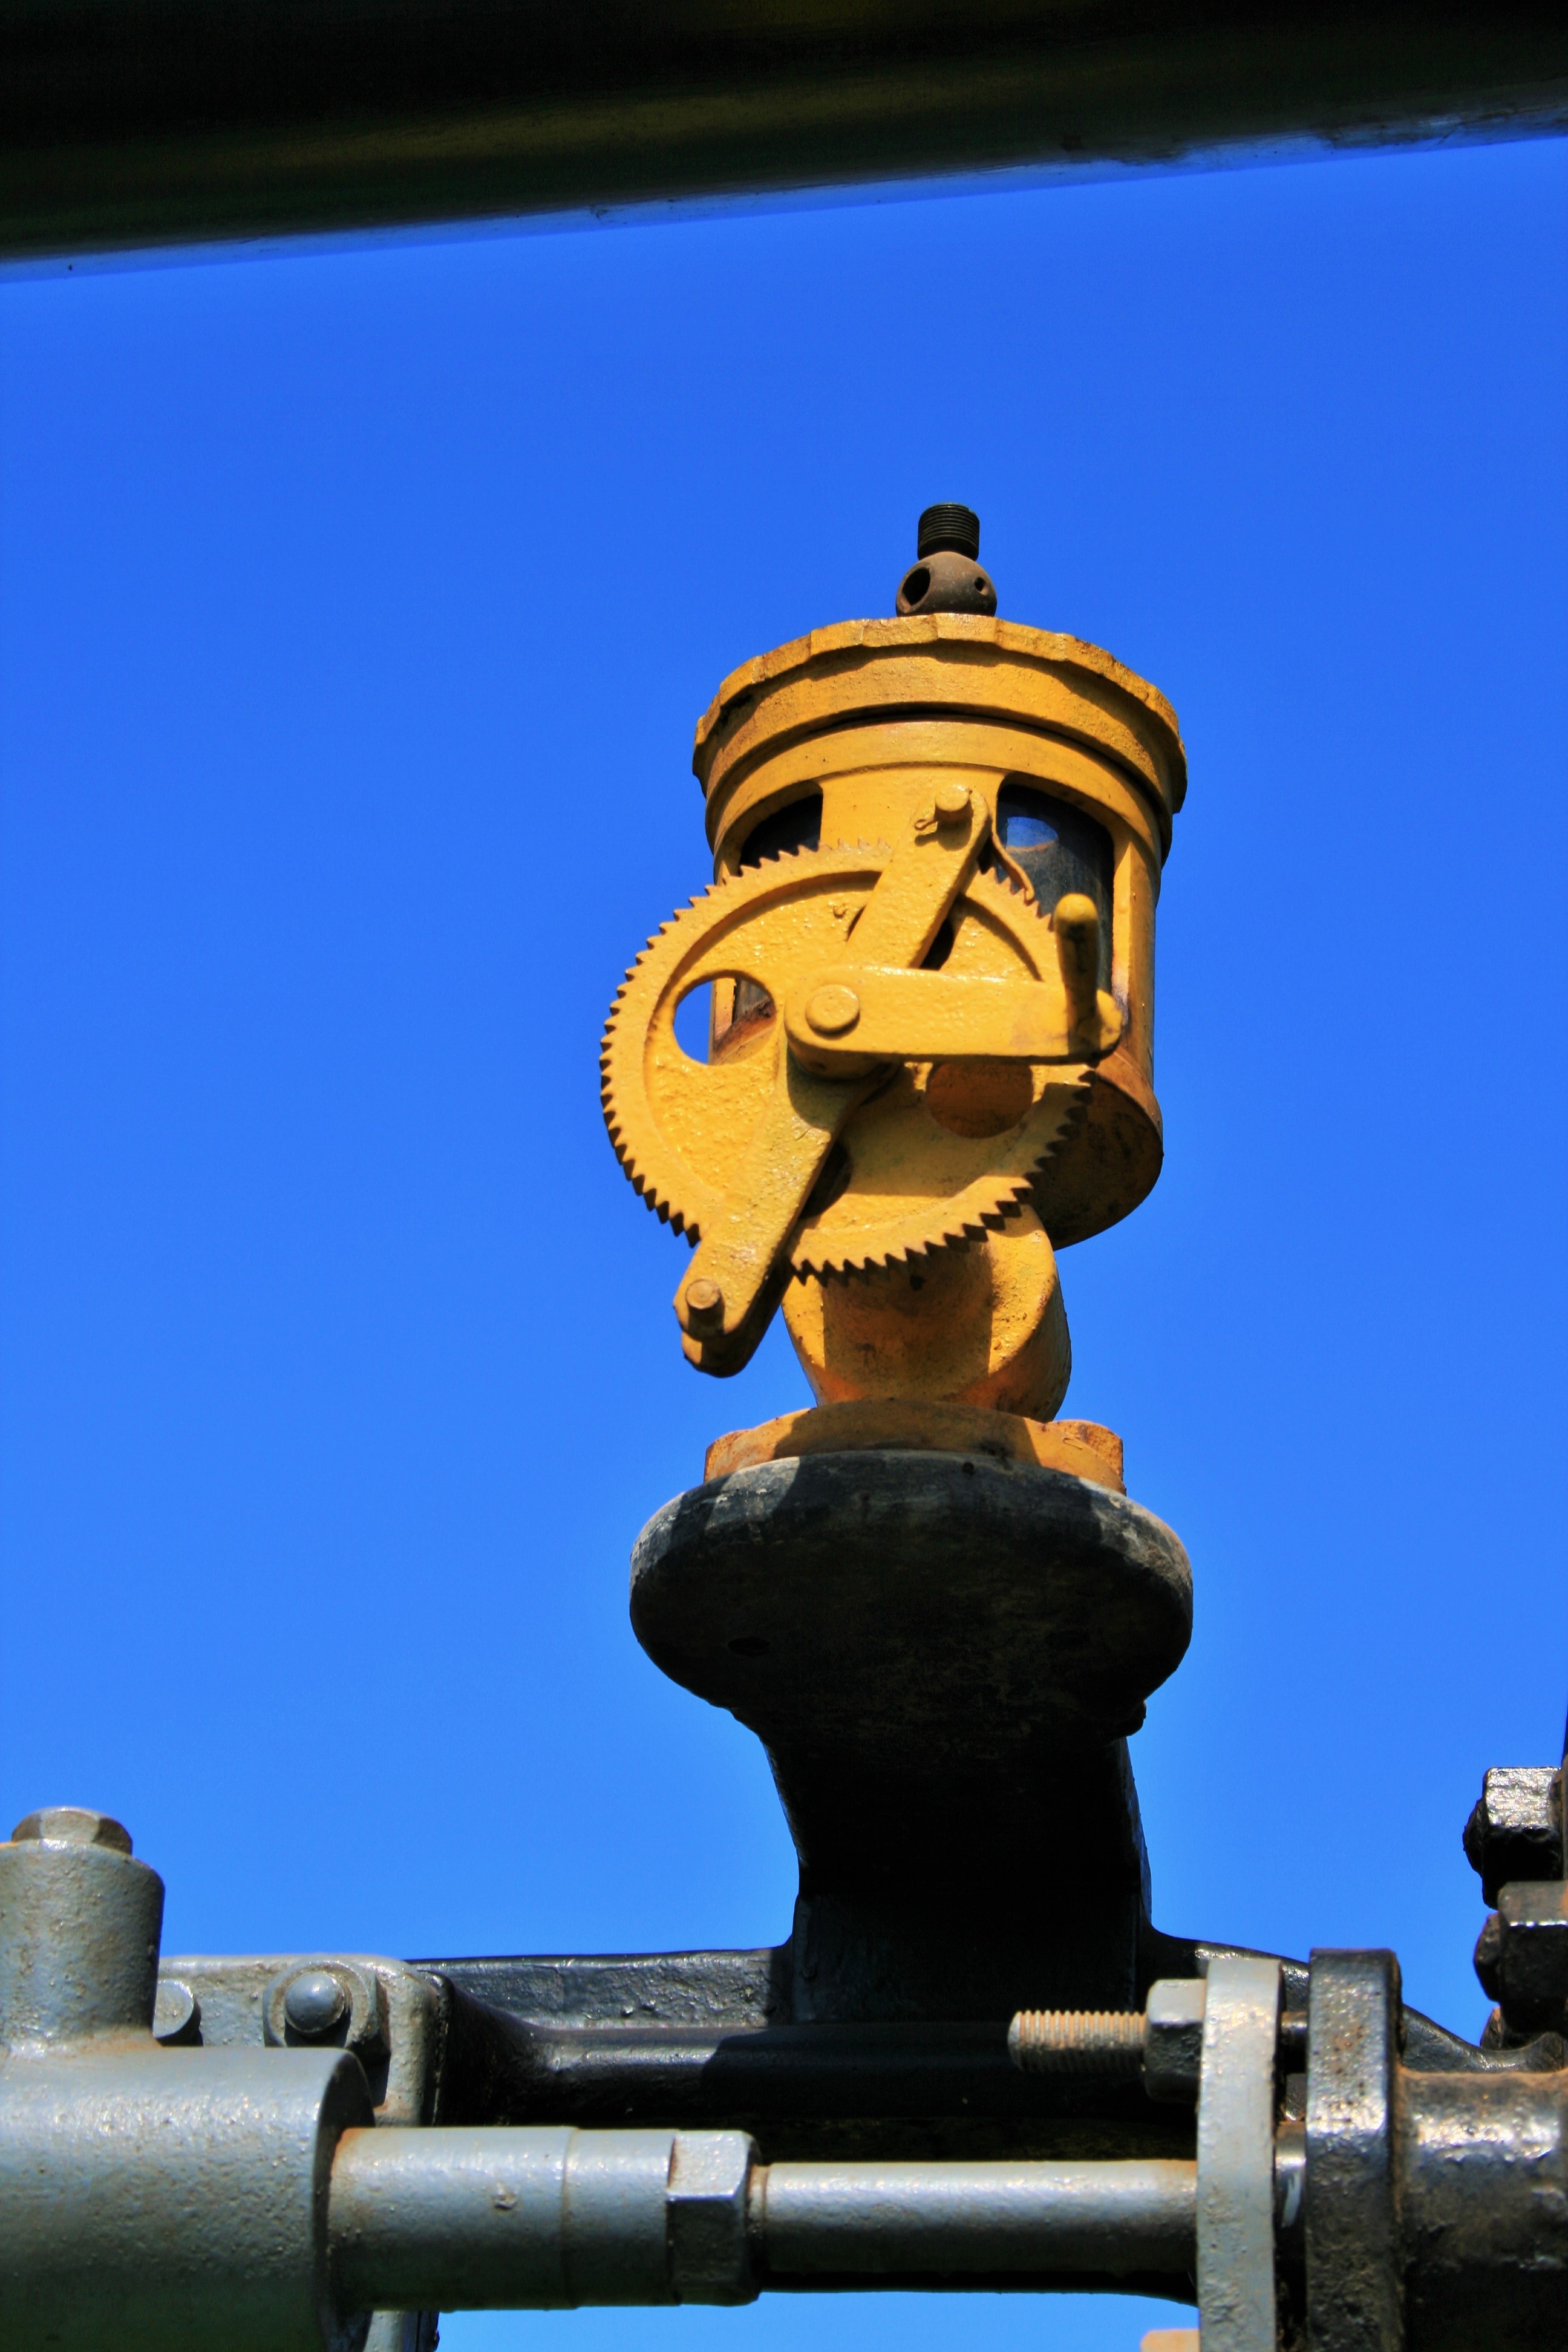
mobile, sky, monument, statue, museum, metal, blue, yellow, agriculture, lighting, sculpture, power, art, temple, components, steam engine